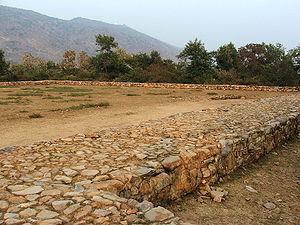
Bimbisâra est, selon les chroniques sri-lankaises Dipavamsa et Mahavamsa, le premier roi connu de la dynastie indienne Hariyanka du Magadha, capitale Rajagriha.
Rajgir راجگیر, qui signifie « résidence royale », est une ville indienne du district de Nalanda dans l'État du Bihar en Inde.